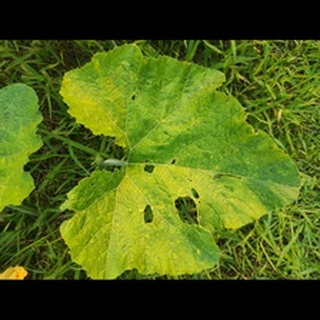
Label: pumpkin_bacterial_leaf_spot